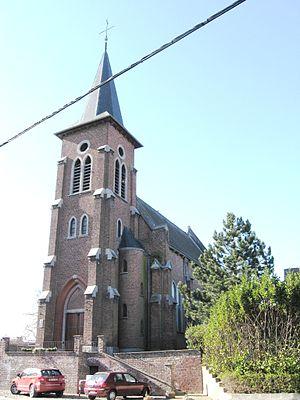
Eglise Saint-Pierre à Hognoul
Hognoul est une section de la commune belge d'Awans située en Région wallonne dans la province de Liège.
Le diocèse de Liège, dans la province de Liège en Belgique, compte 529 paroisses. Ces paroisses sont regroupées en unité pastorale, et certaines unités pastorales forment l'un des 17 doyennés.